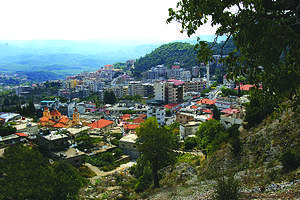
Les Arméniens en Syrie sont des citoyens syriens ayant une partie ou l'ensemble de leurs ancêtres d'origine arménienne.